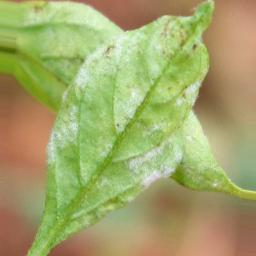
Label: powdery mildew